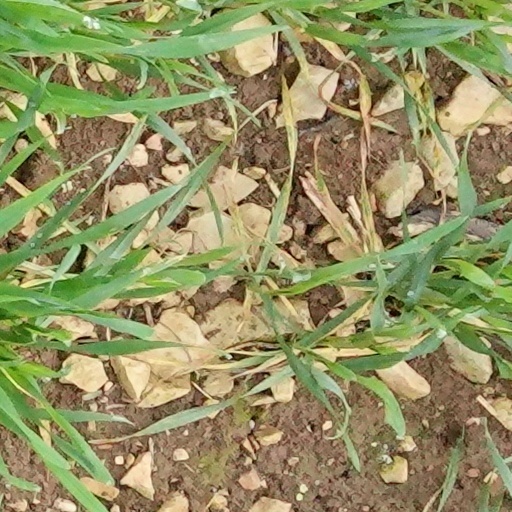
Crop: wheat